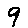
Label: 9